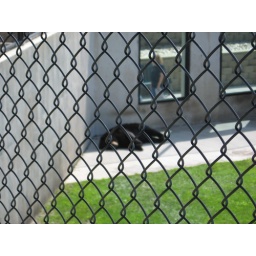
Same bear in front of glass